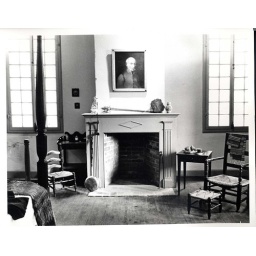
This bedroom recreates an image of Creole home furnishings in the mid-18th century. Photograph of exhibit c.1970